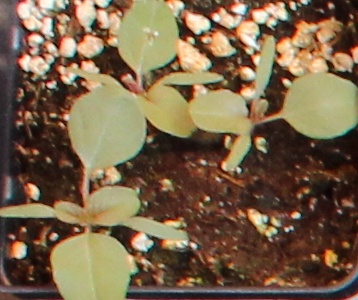
Label: Redroot Pigweed